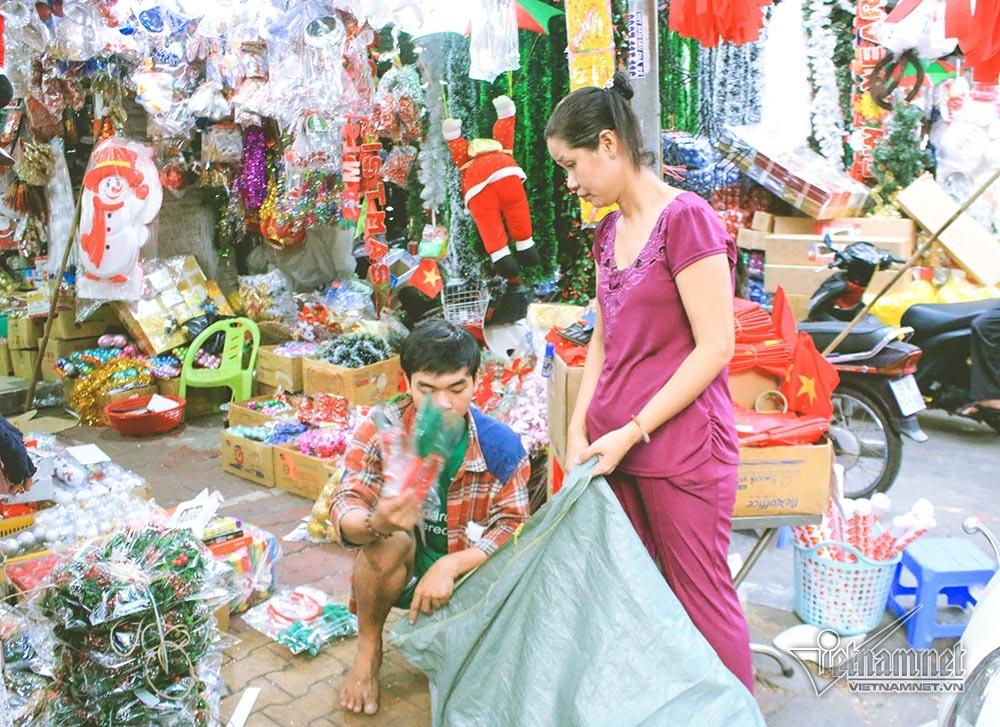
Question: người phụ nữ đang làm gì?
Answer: cô ấy đang cầm cái bao